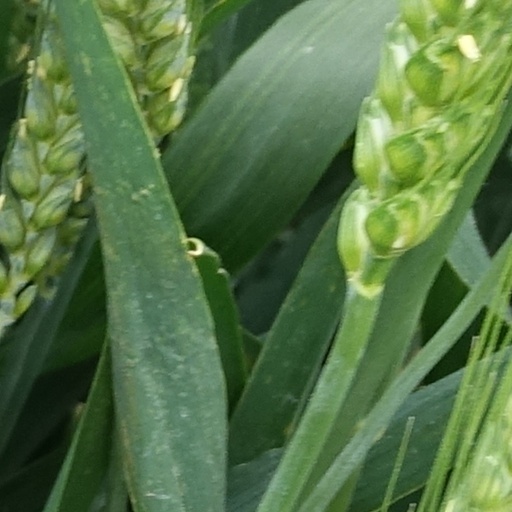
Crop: wheat